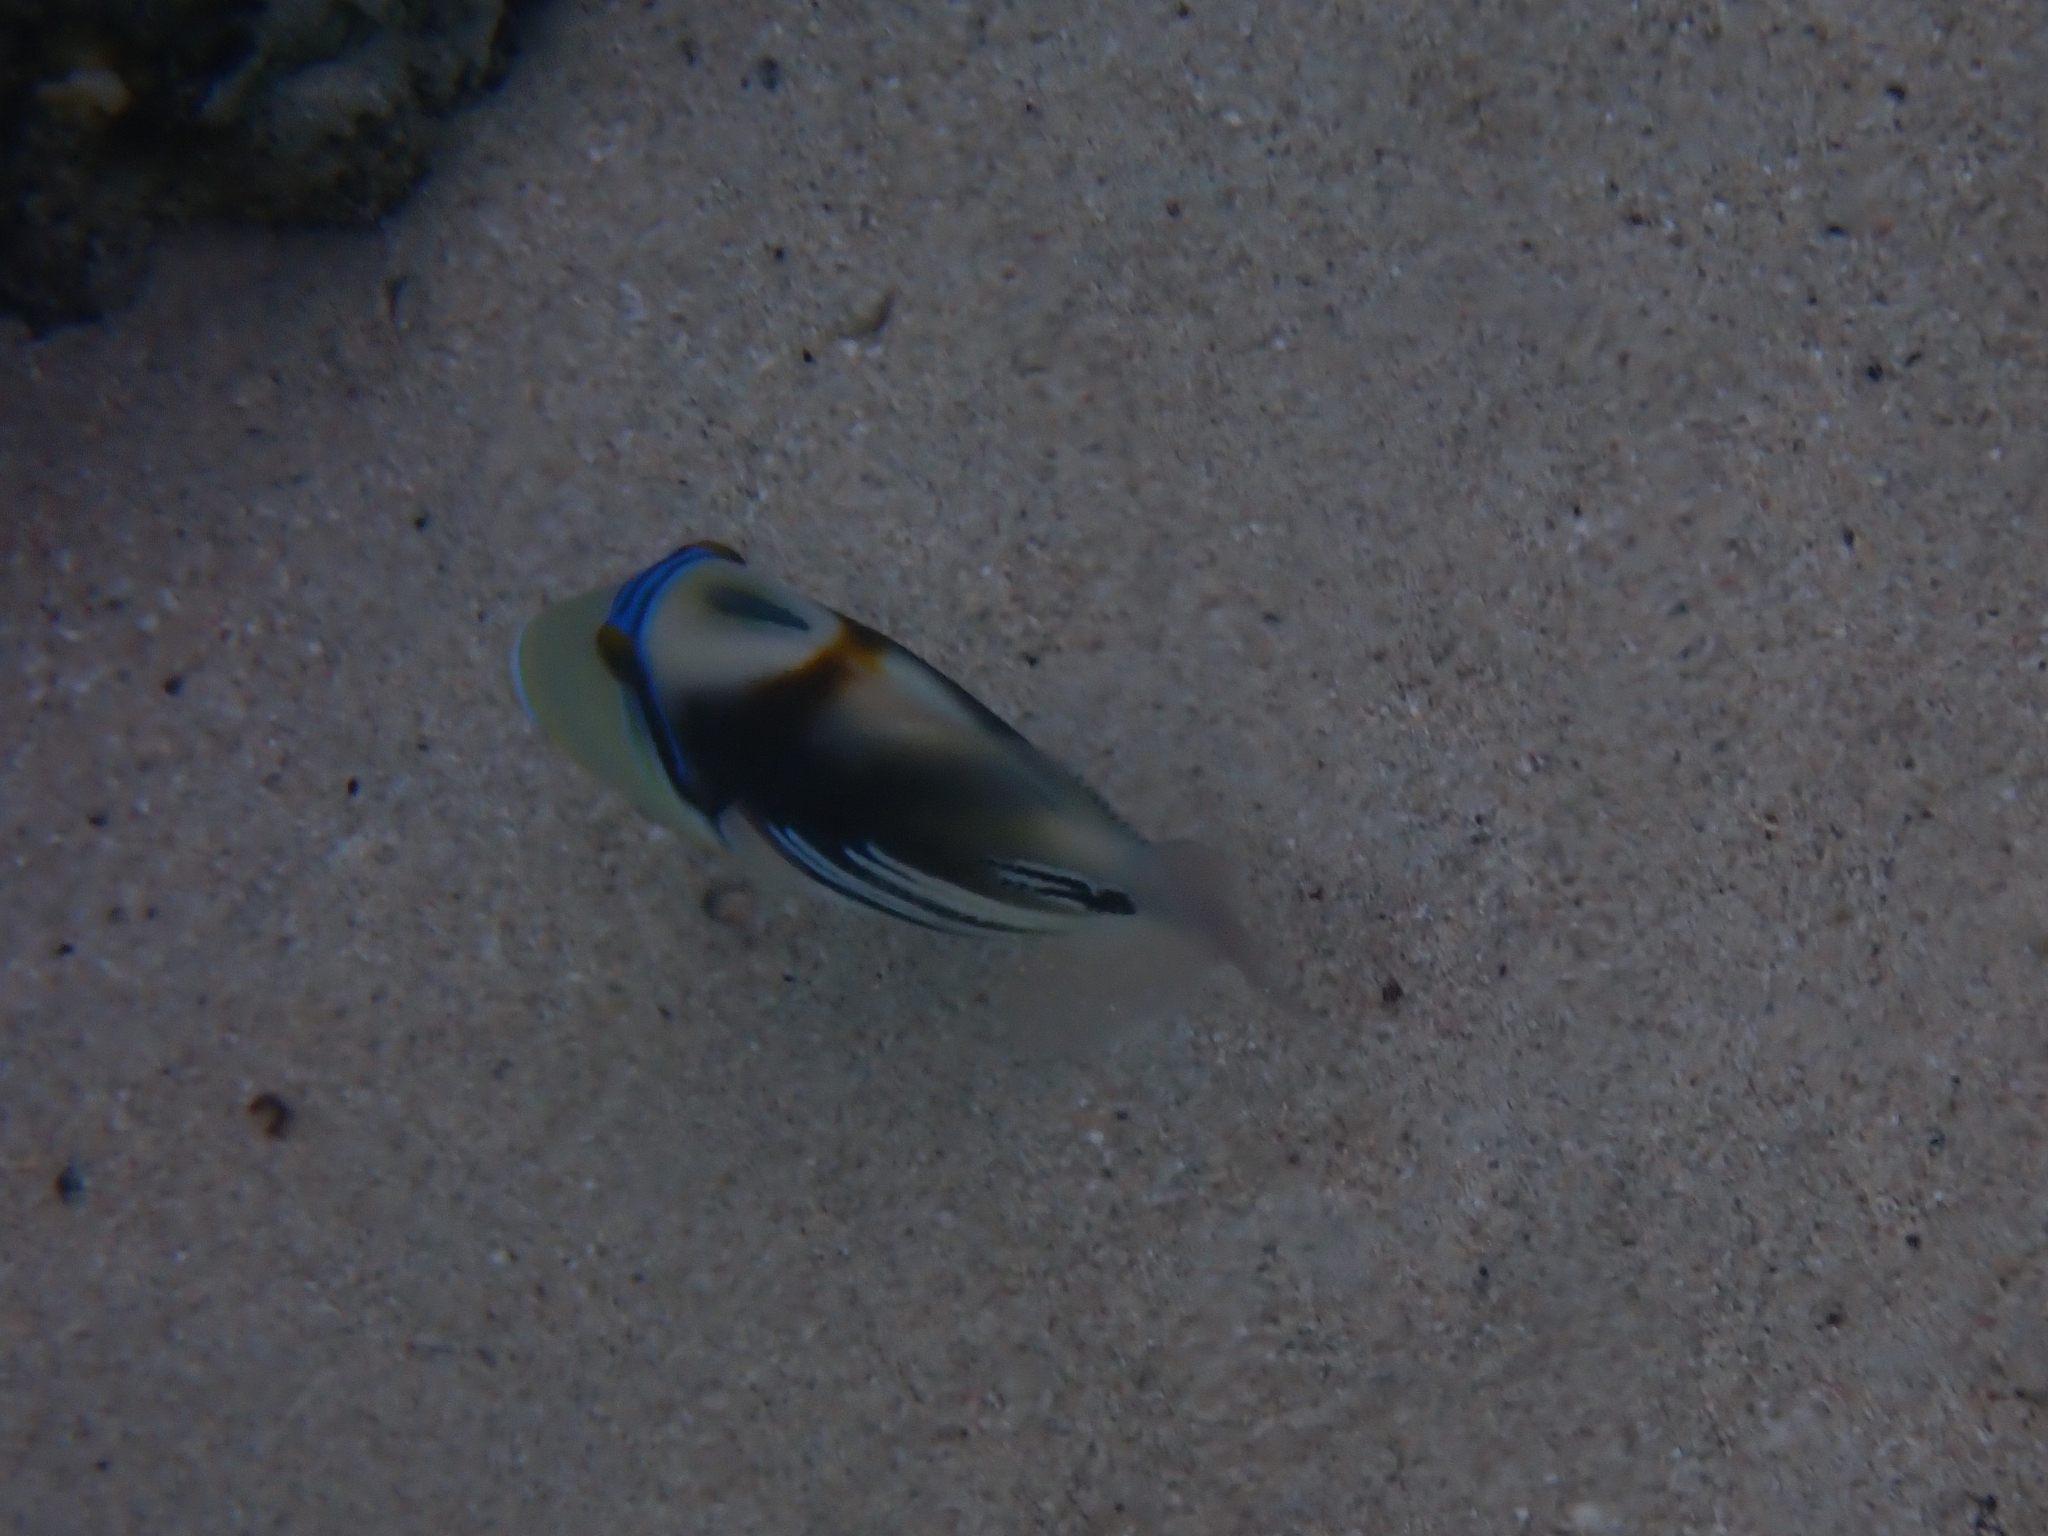
Rhinecanthus aculeatus (Lagoon Triggerfish)